The Devil with the Three Golden Hairs

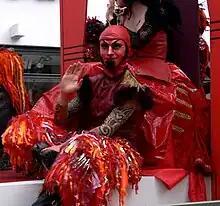
The devil with three golden hairs, Rutentheater 2010

In the story "Emperor Conrad and the count's son" ("Gesta Romanorum"), the protagonist is the son of the Count of Caln, who had offended Emperor Conrad II and thus fled to a hut in the Black Forest. The boy is adopted by Duke Herman of Swabia. When Conrad sent the youth to Aachen with a letter instructing the empress to kill him, it was the dean of the Speyer Cathedral who save the young count and changed the instruction, so Caln could marry the princess. When Conrad found out, he became reconciled with the events and made the count, now his son-in-law his co-regent. Because the dean had prevented innocent blood to be shed, he was made chancellor and it was also because of this action, the imperial burial vault was constructed in Speyer.